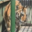
Label: tiger